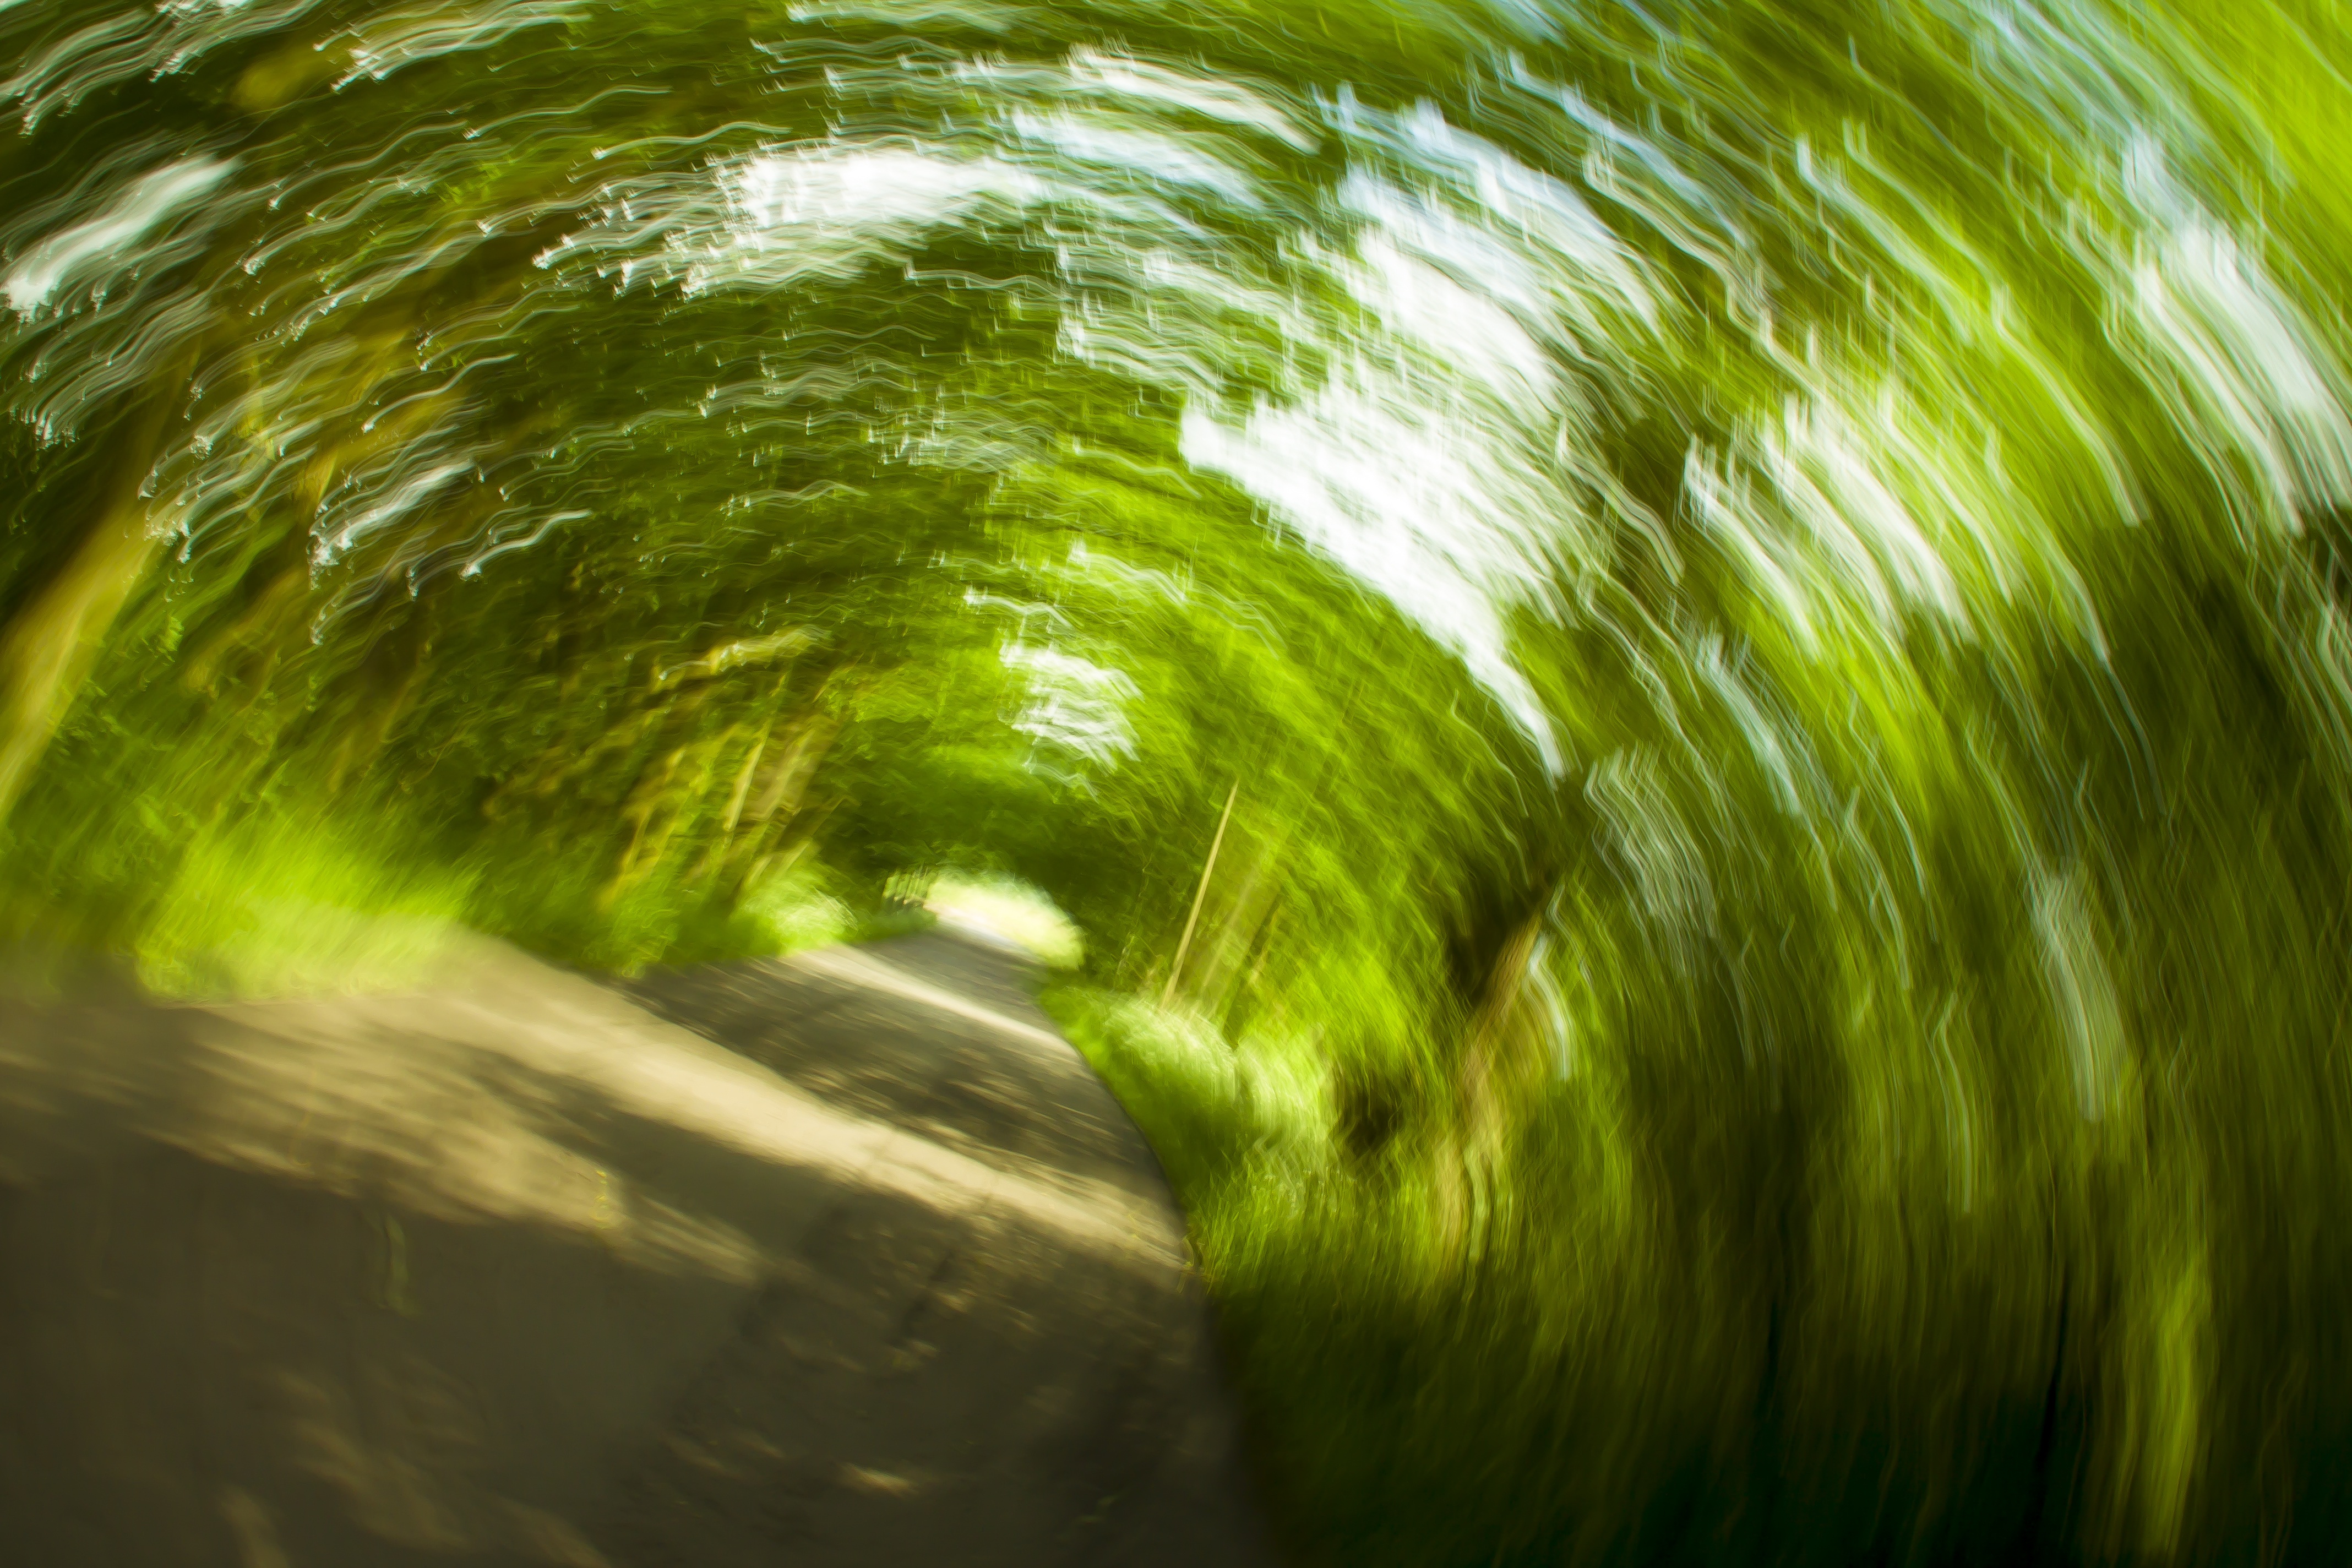
tree, water, nature, grass, light, abstract, plant, sunlight, leaf, wave, flower, green, reflection, yellow, close up, trees, background, algae, strudel, macro photography, photo art, grass family, plant stem, computer wallpaper, arecales